Al-Aqsa mosque fire

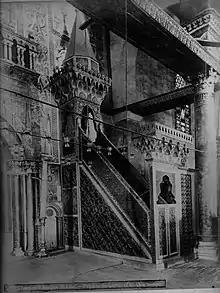
The minbar of Saladin in the al-Aqsa Mosque (photographed 1900–1910)

Rohan had been in Jerusalem for almost six months, and frequently visited the area of the Temple Mount / Haram Al-Sharif / Al Aqsa, becoming friendly with the guides and guards of the Jerusalem Islamic Waqf. Rohan first tried to set fire to the mosque 10 days prior, at approximately 11:30 pm on 11 August 1969. Rohan poured kerosene through the keyhole of the south-east gate door, and inserted a kerosene-soaked cord into the keyhole, setting light to the end; however, his attempt failed.